Spring Creek, Brooklyn

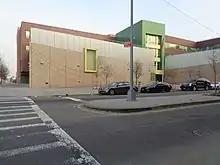
Spring Creek Campus on Elton Street and Flatlands Avenue

A branch of the New York School of Career and Applied Studies, part of Touro College, is located in Starrett City. There are four elementary schools located in the neighborhood: